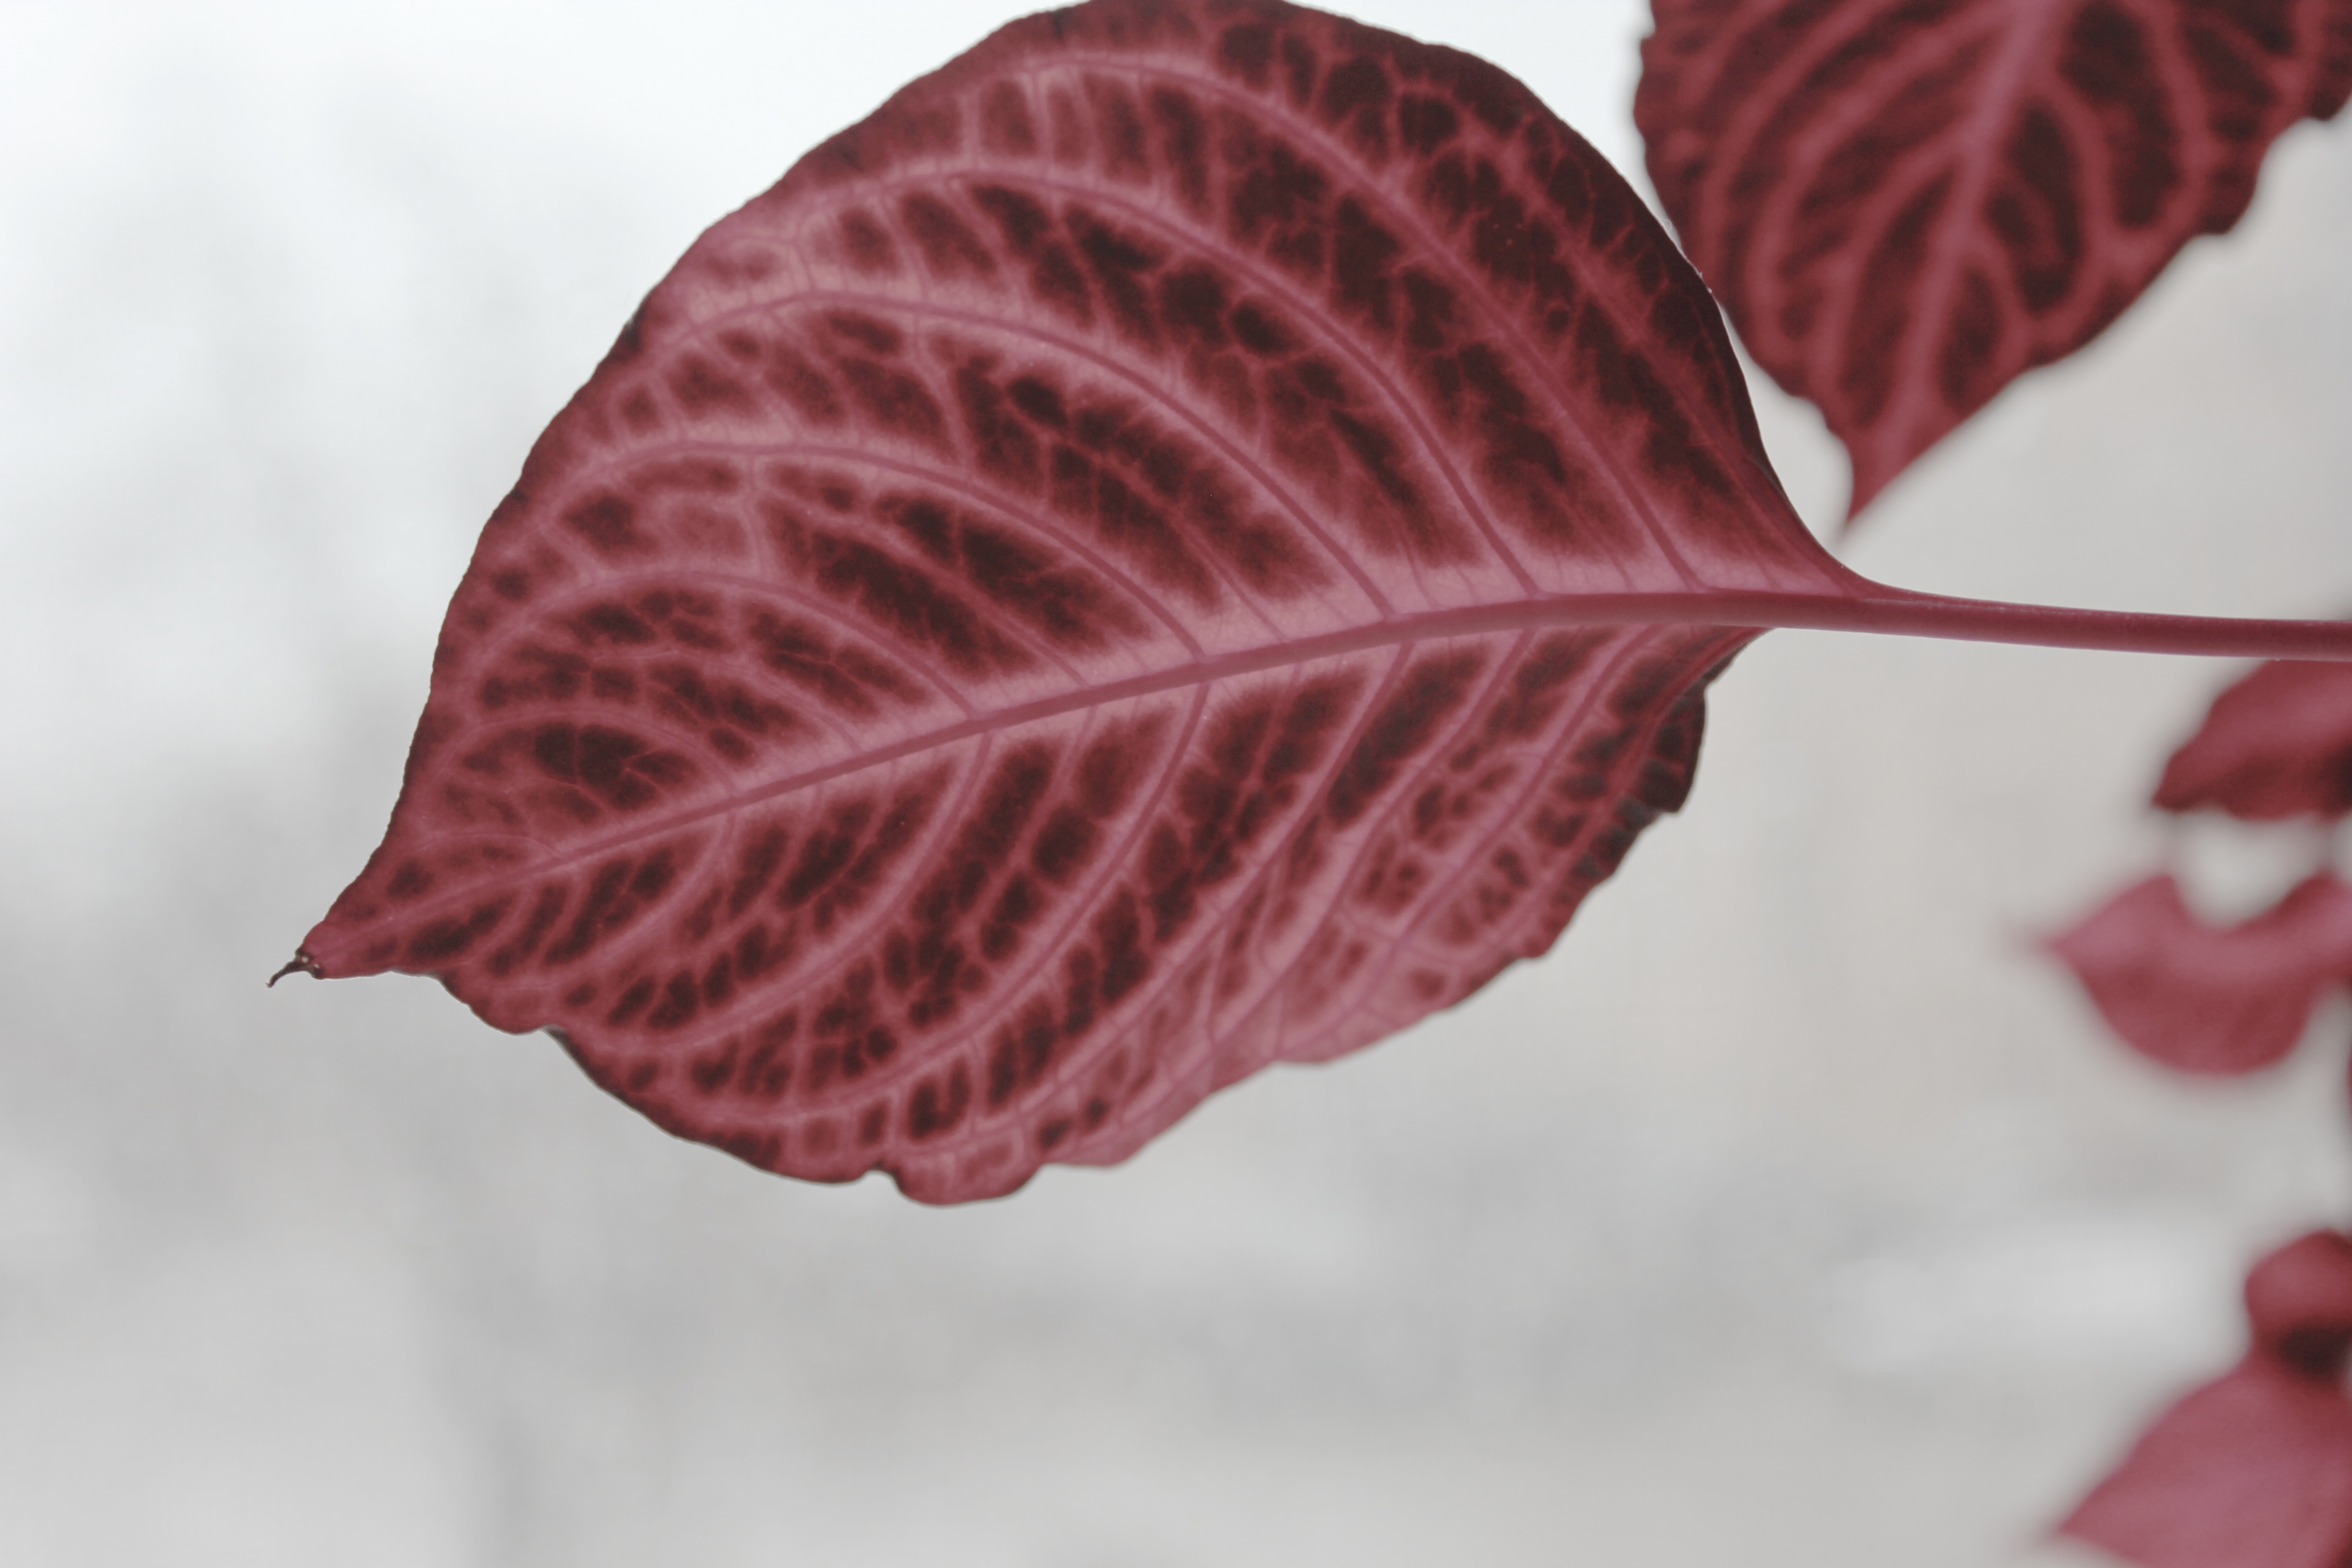
plant, photography, leaf, flower, petal, red, color, botany, pink, flora, season, close up, organ, macro photography